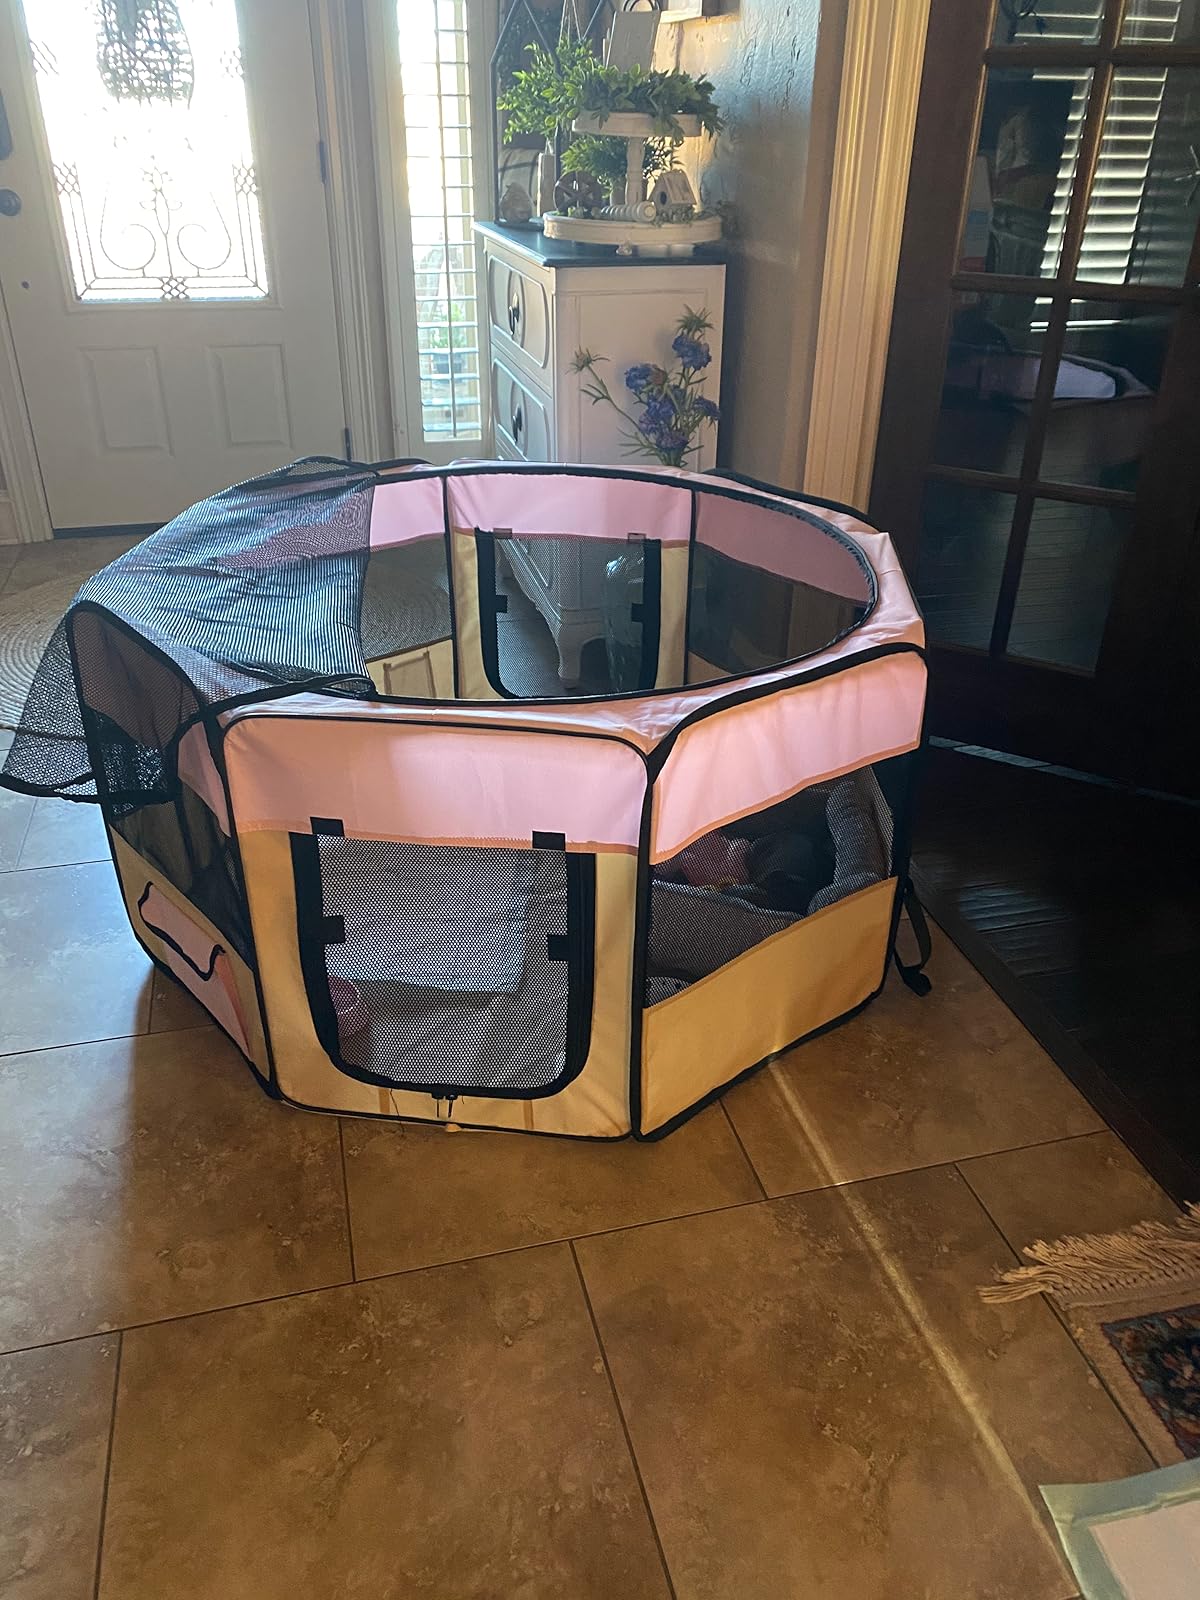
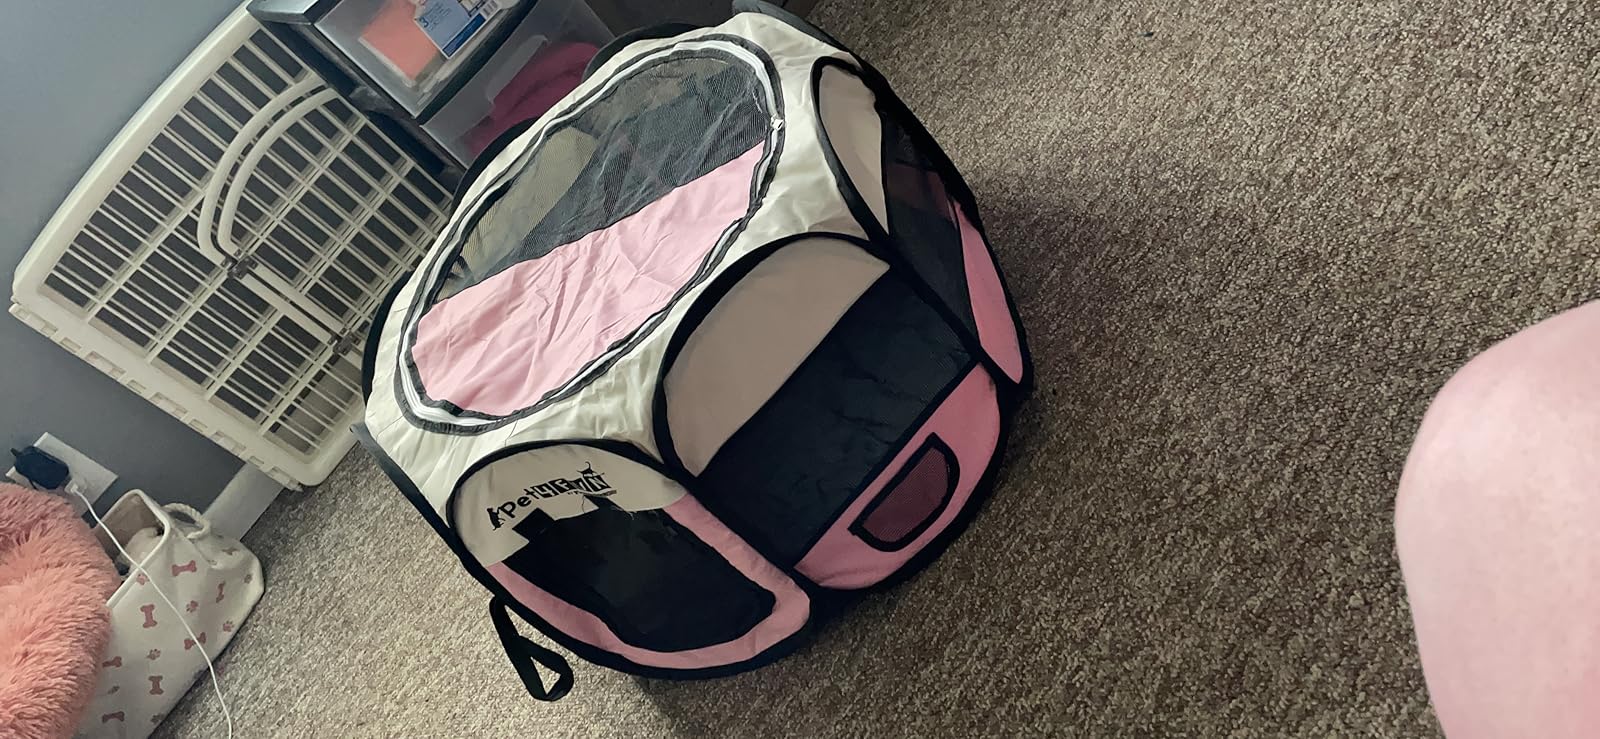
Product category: items_kennel
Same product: no